Aleksandr Lomakin

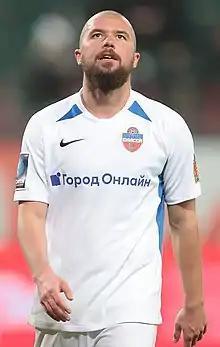
Lomakin with Yenisey in 2022

Aleksandr Vladimirovich Lomakin (born 14 February 1995) is a Russian football player who plays for FC Orenburg.